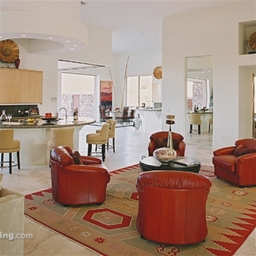
Room type: livingroom